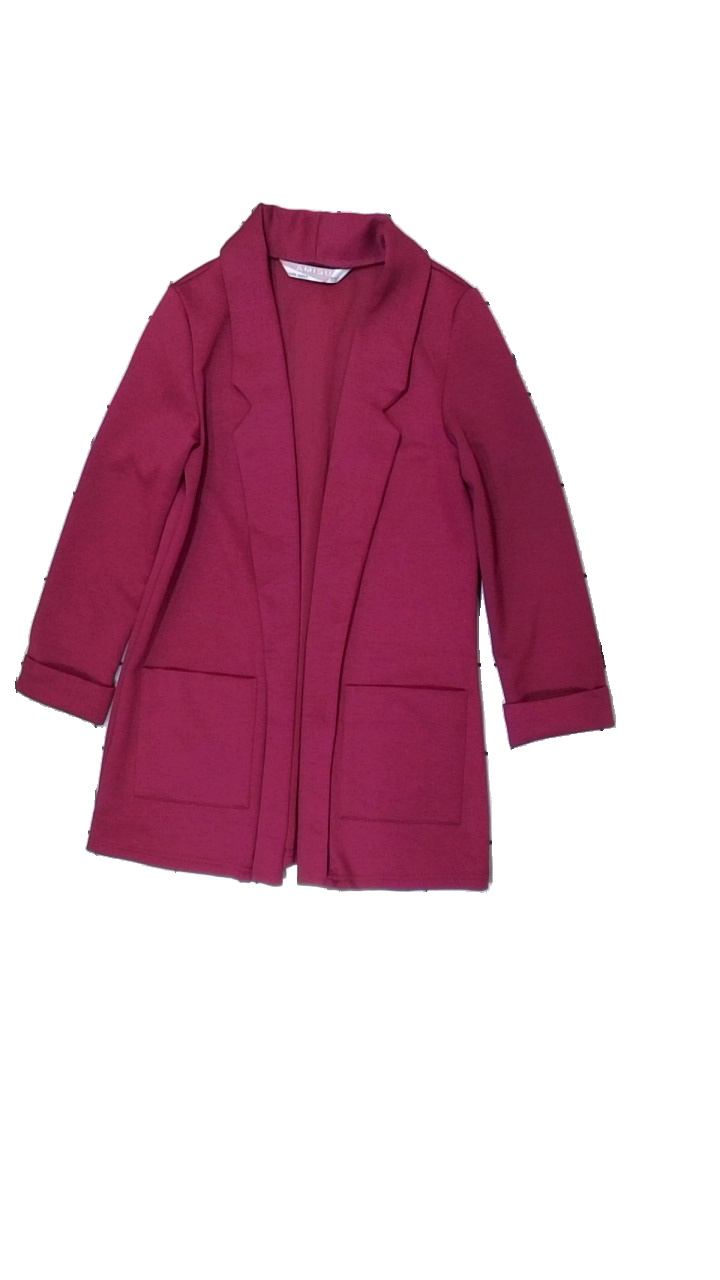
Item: Blazer (Ladies)
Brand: Amisu (new Yorker)
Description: lila lång kavaj
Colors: Purple
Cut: Long
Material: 66% polyester 34% cotton
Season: All
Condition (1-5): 5
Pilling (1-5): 5
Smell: Major
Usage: Reuse
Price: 50-100